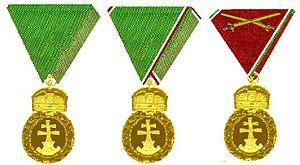
La Signum Laudis ou Médaille du Mérite Militaire est un décoration militaire honorifique de la monarchie austro-hongroise. Elle est fondée par François-Joseph Ier d'Autriche le 12 mars 1890.